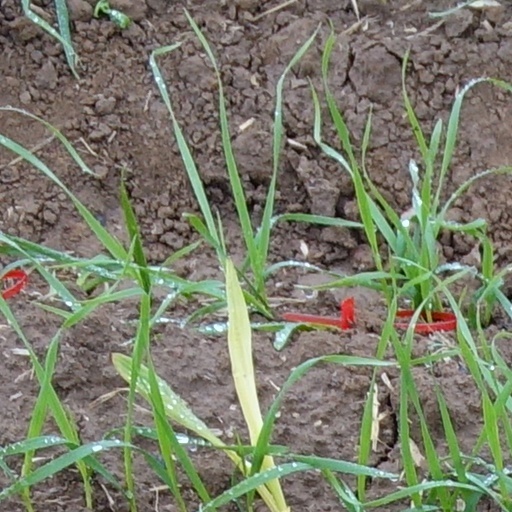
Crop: wheat